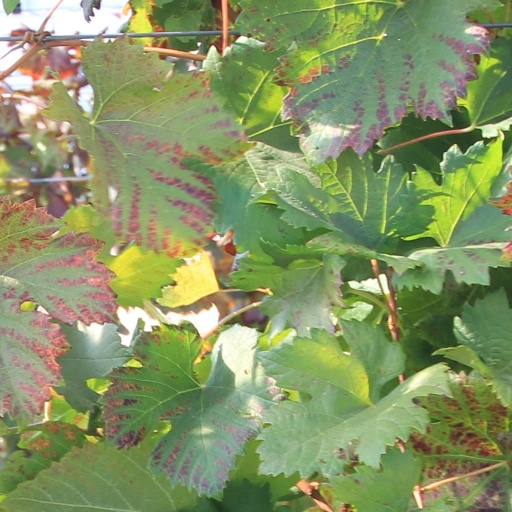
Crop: grape